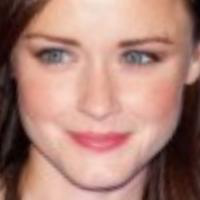
Age group: age 31-40